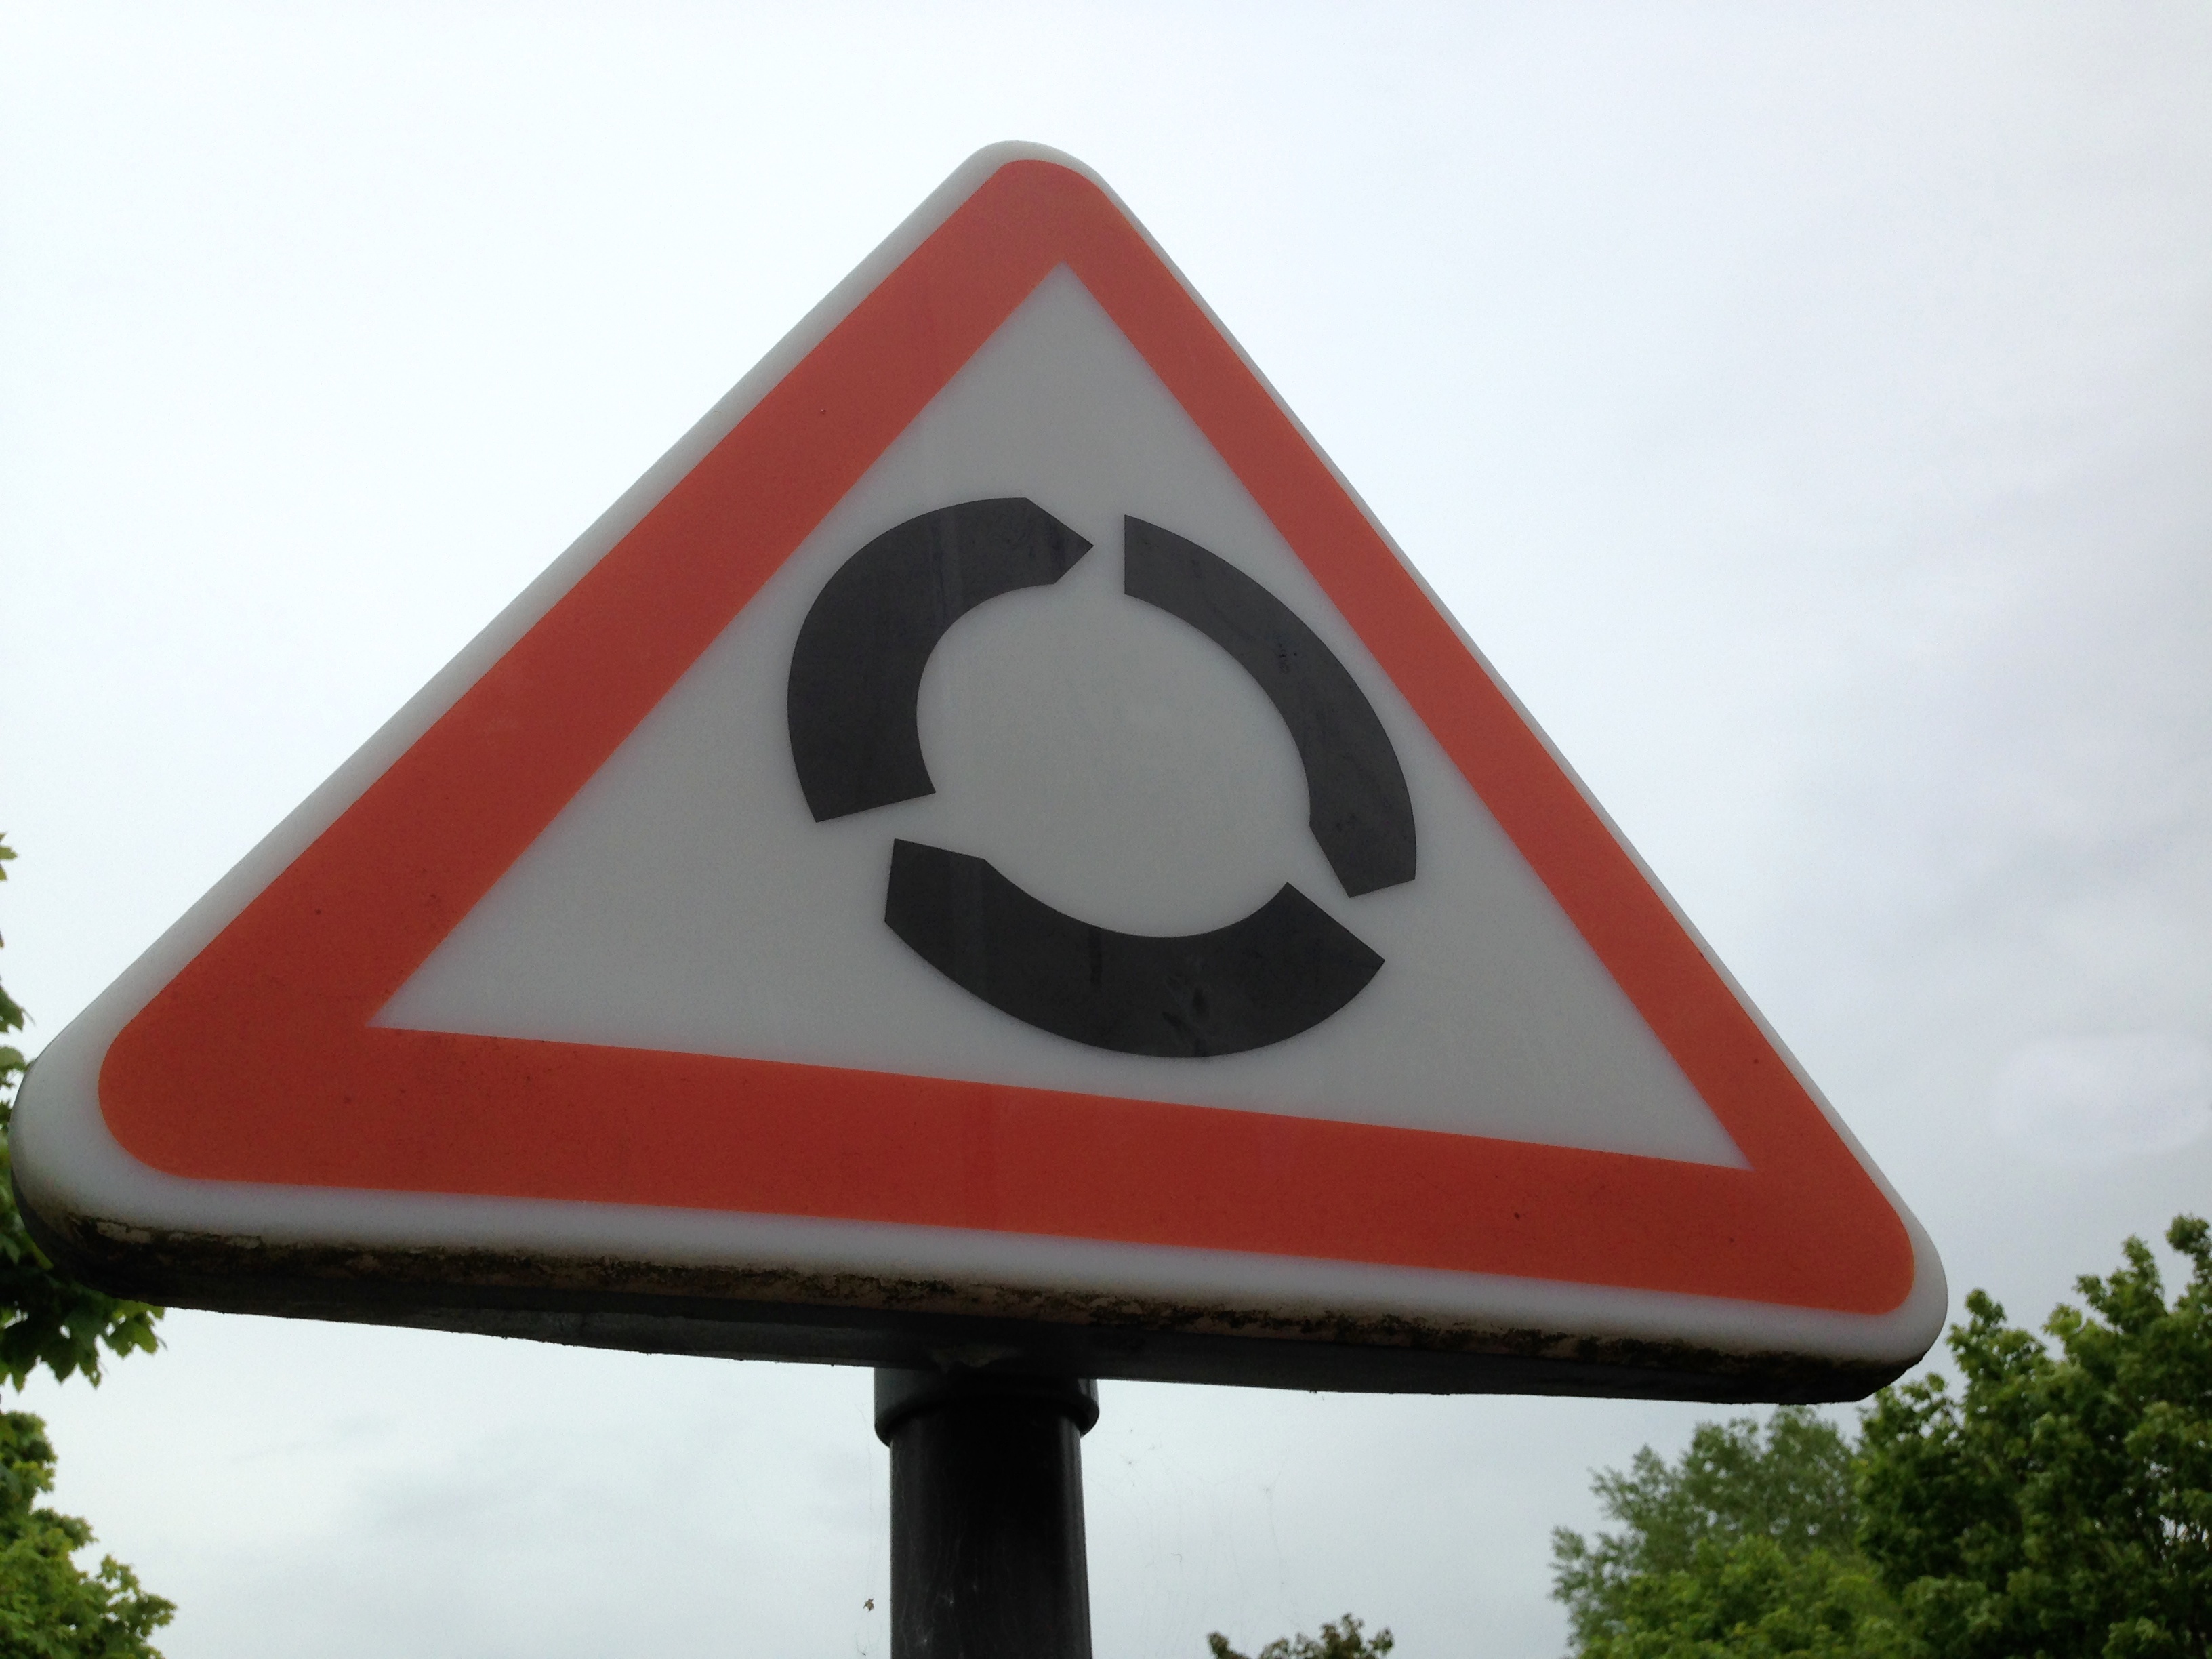
number, sign, red, street sign, signage, stop sign, shape, traffic sign